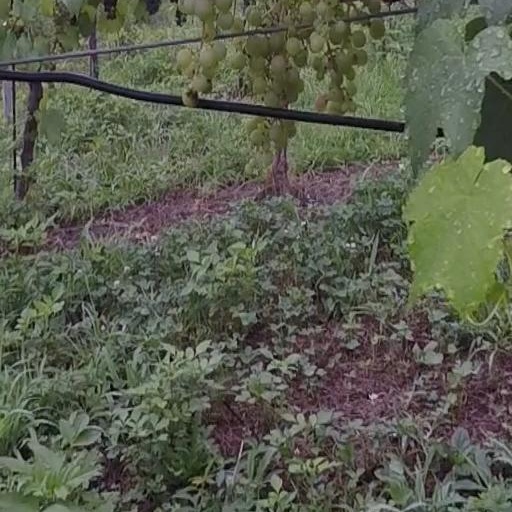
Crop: grape